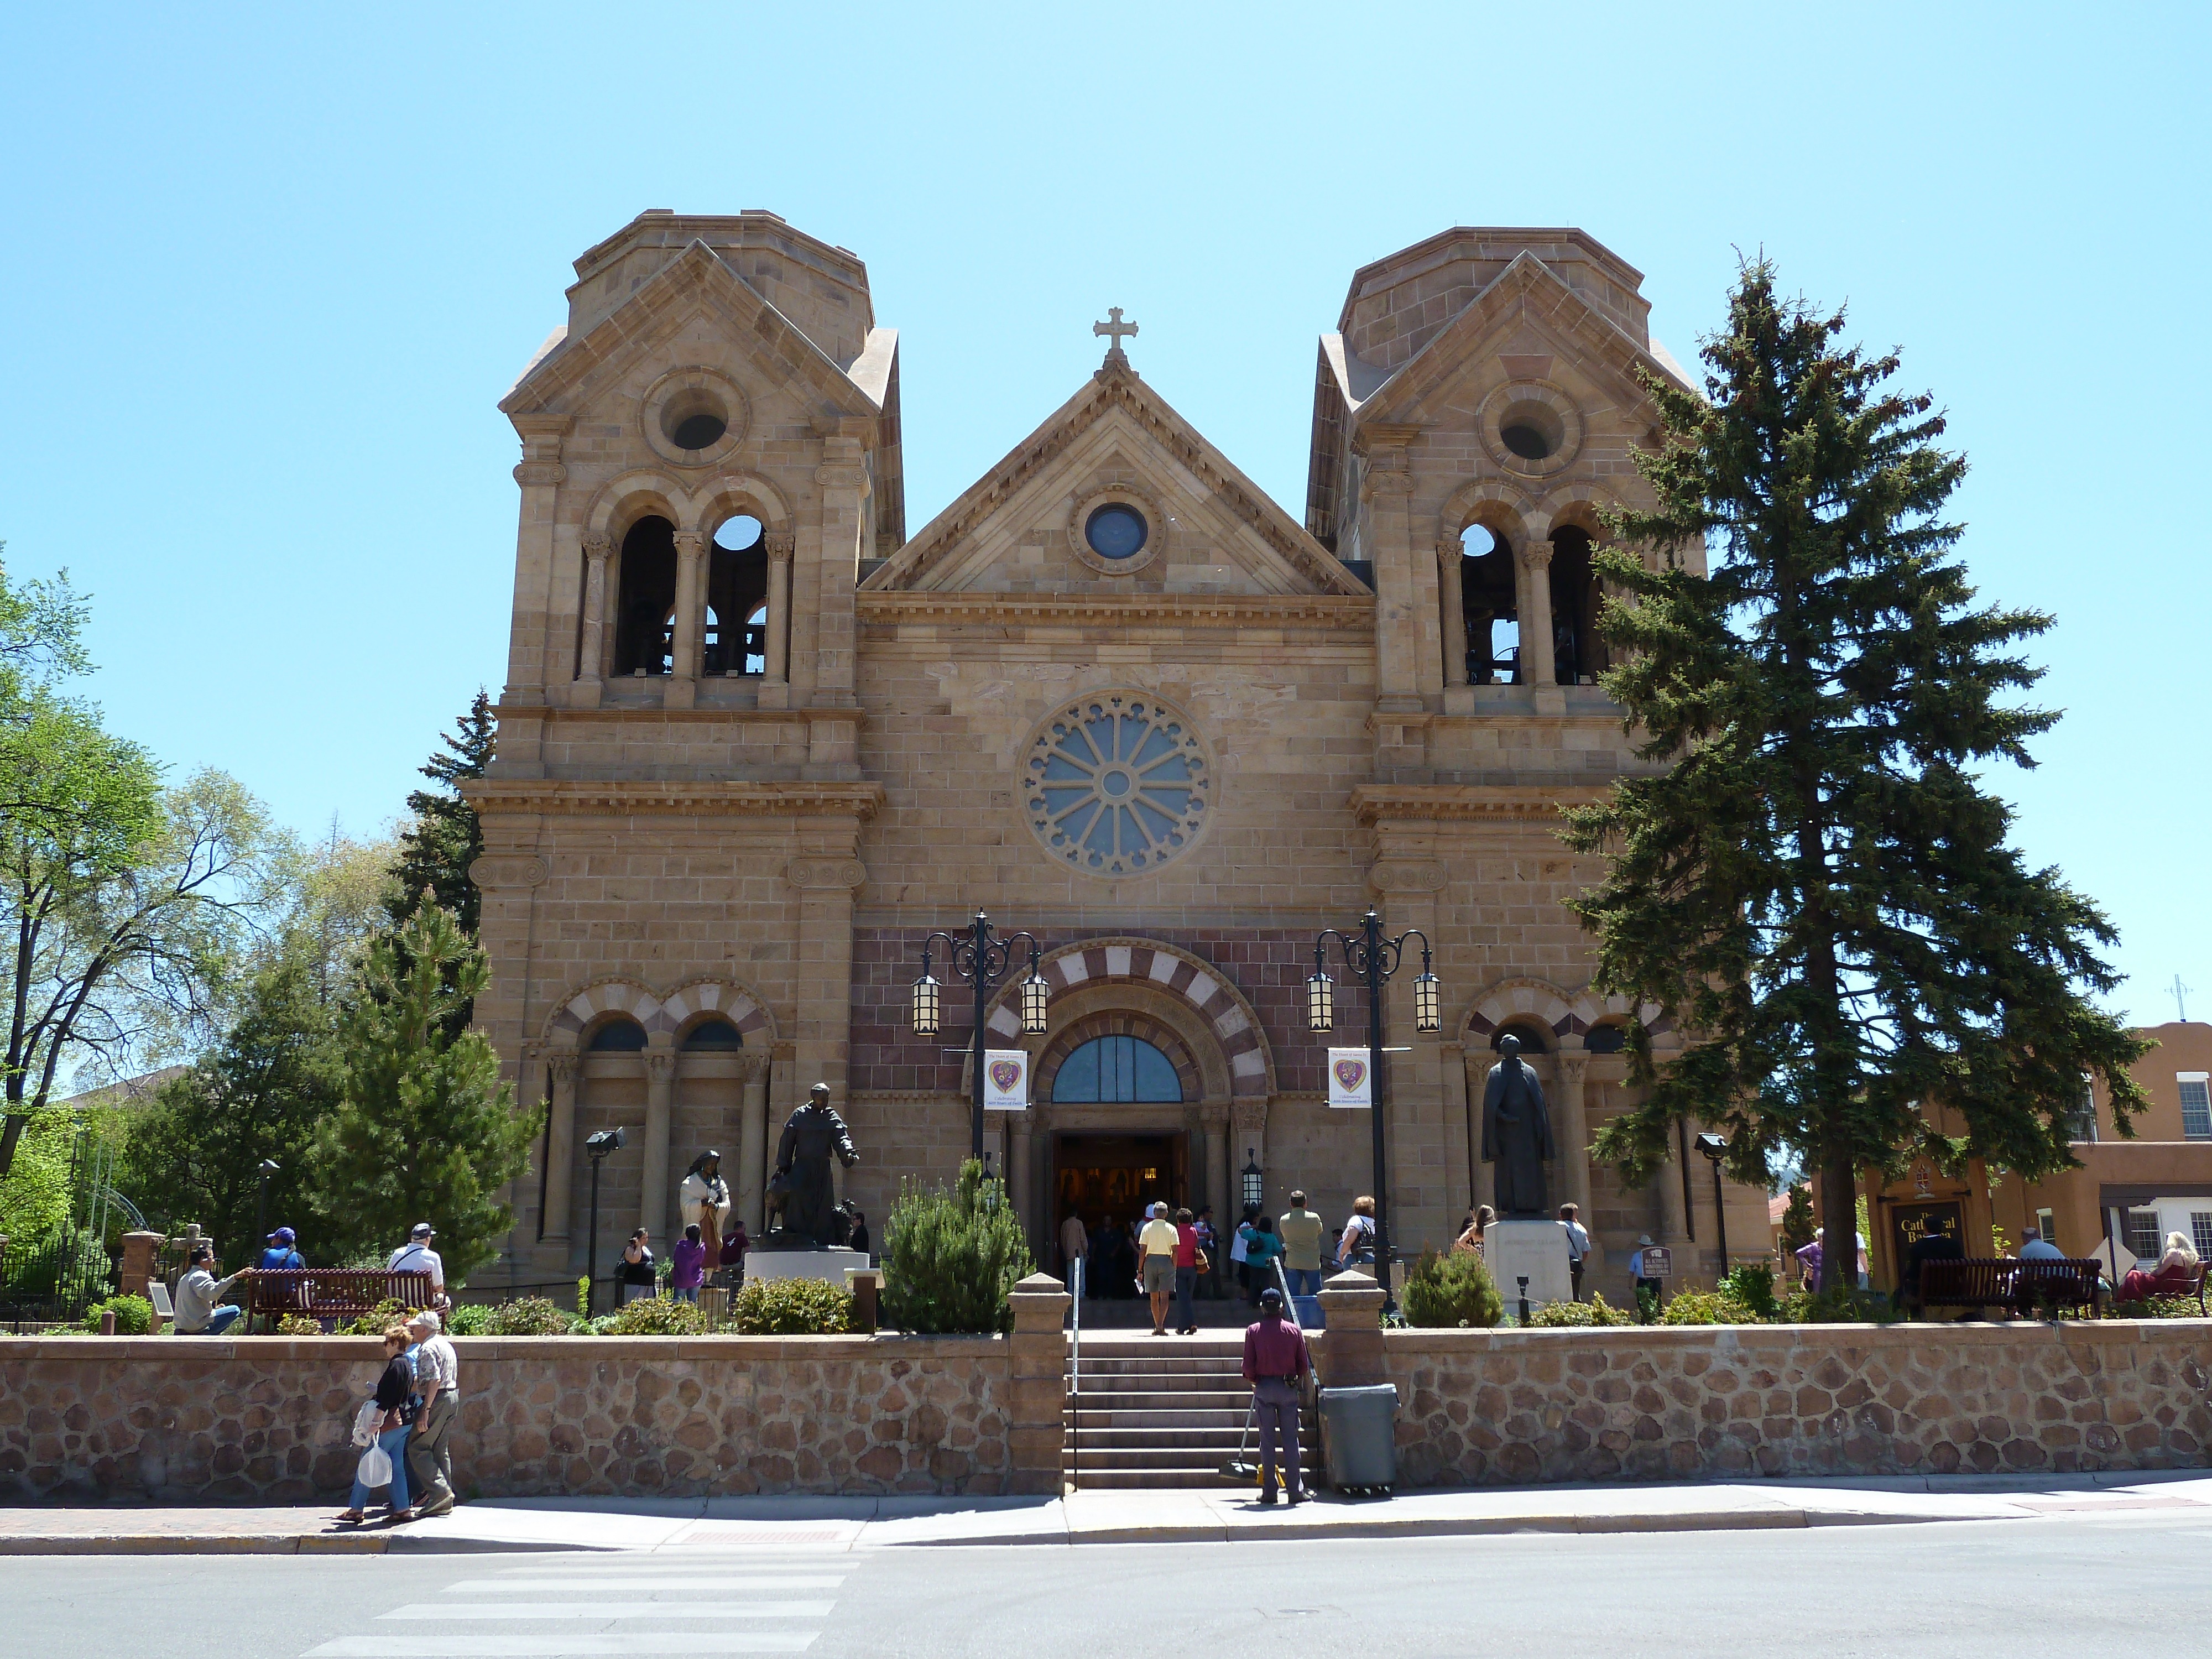
architecture, town, building, downtown, plaza, usa, religion, landmark, church, place of worship, new mexico, monastery, synagogue, town square, basilica, estate, santa fe, cathedral of basilica